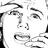
Emotion: surprise